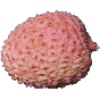
Label: Lychee 1